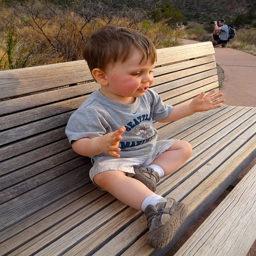
A baby sits on a bench with his arms extended in preparation of clapping.
A baby is sitting on a wooden bench.
The baby boy is sitting on a wooden bench.
a small child sitting on a wooden bench on a sidewalk
a young boy has his arms outstretched while sitting on a bench.